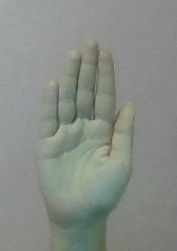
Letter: seen